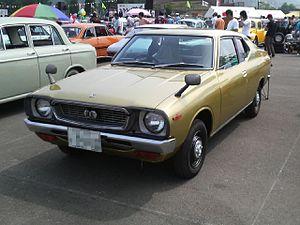
Datsun Cherry, puis Nissan Cherry a été le nom de quatre générations d’automobiles compactes fabriquées par le constructeur japonais Datsun-Nissan. Elles ont été le modèle d’entrée de gamme de ce constructeur jusqu'à l'arrivée de la Micra. Au Japon, la Cherry s'appelait Pulsar.